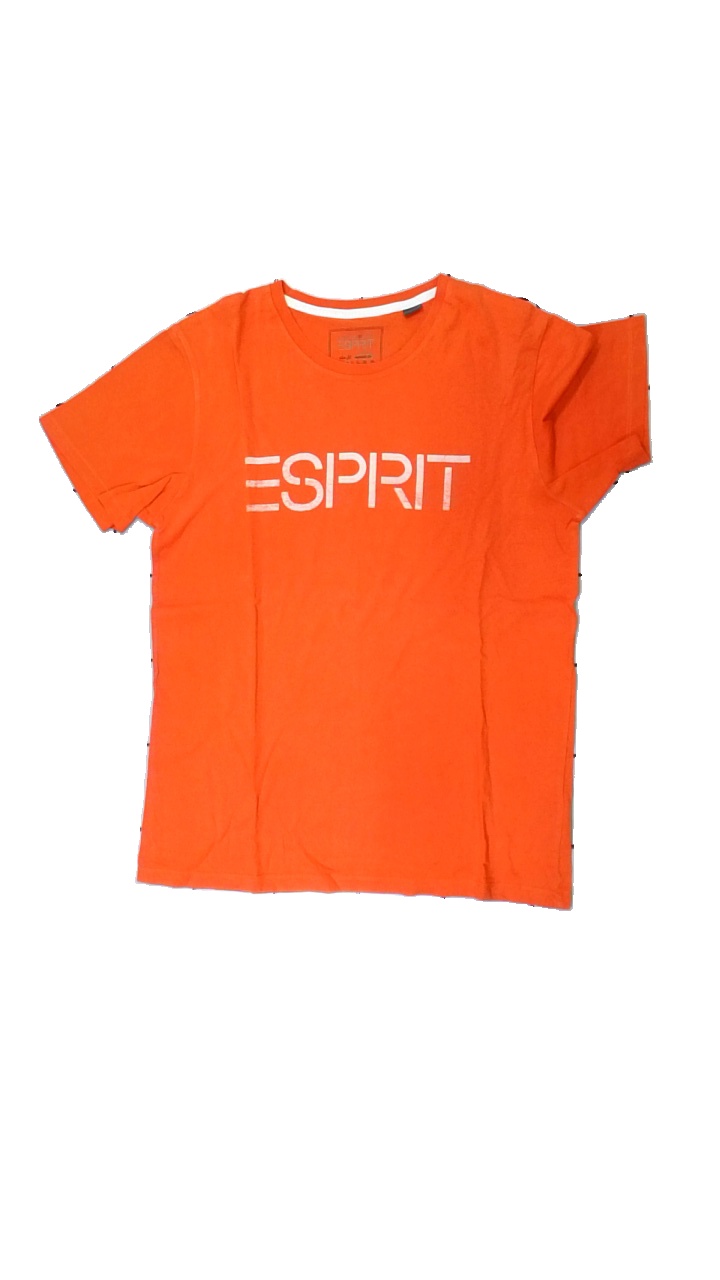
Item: T-shirt (Ladies)
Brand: Esprit
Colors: Orange, White
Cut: Regular, C-collar
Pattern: Logo print
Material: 100% cotton
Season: All
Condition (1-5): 3
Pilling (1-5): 4
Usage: Reuse
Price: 50-100